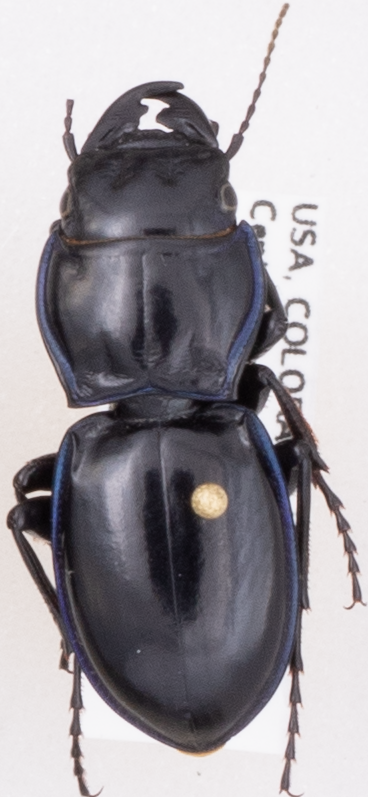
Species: Pasimachus elongatus
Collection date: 2019-08-28
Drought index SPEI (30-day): -1.69
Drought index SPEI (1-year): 0.39
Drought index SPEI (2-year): -0.24